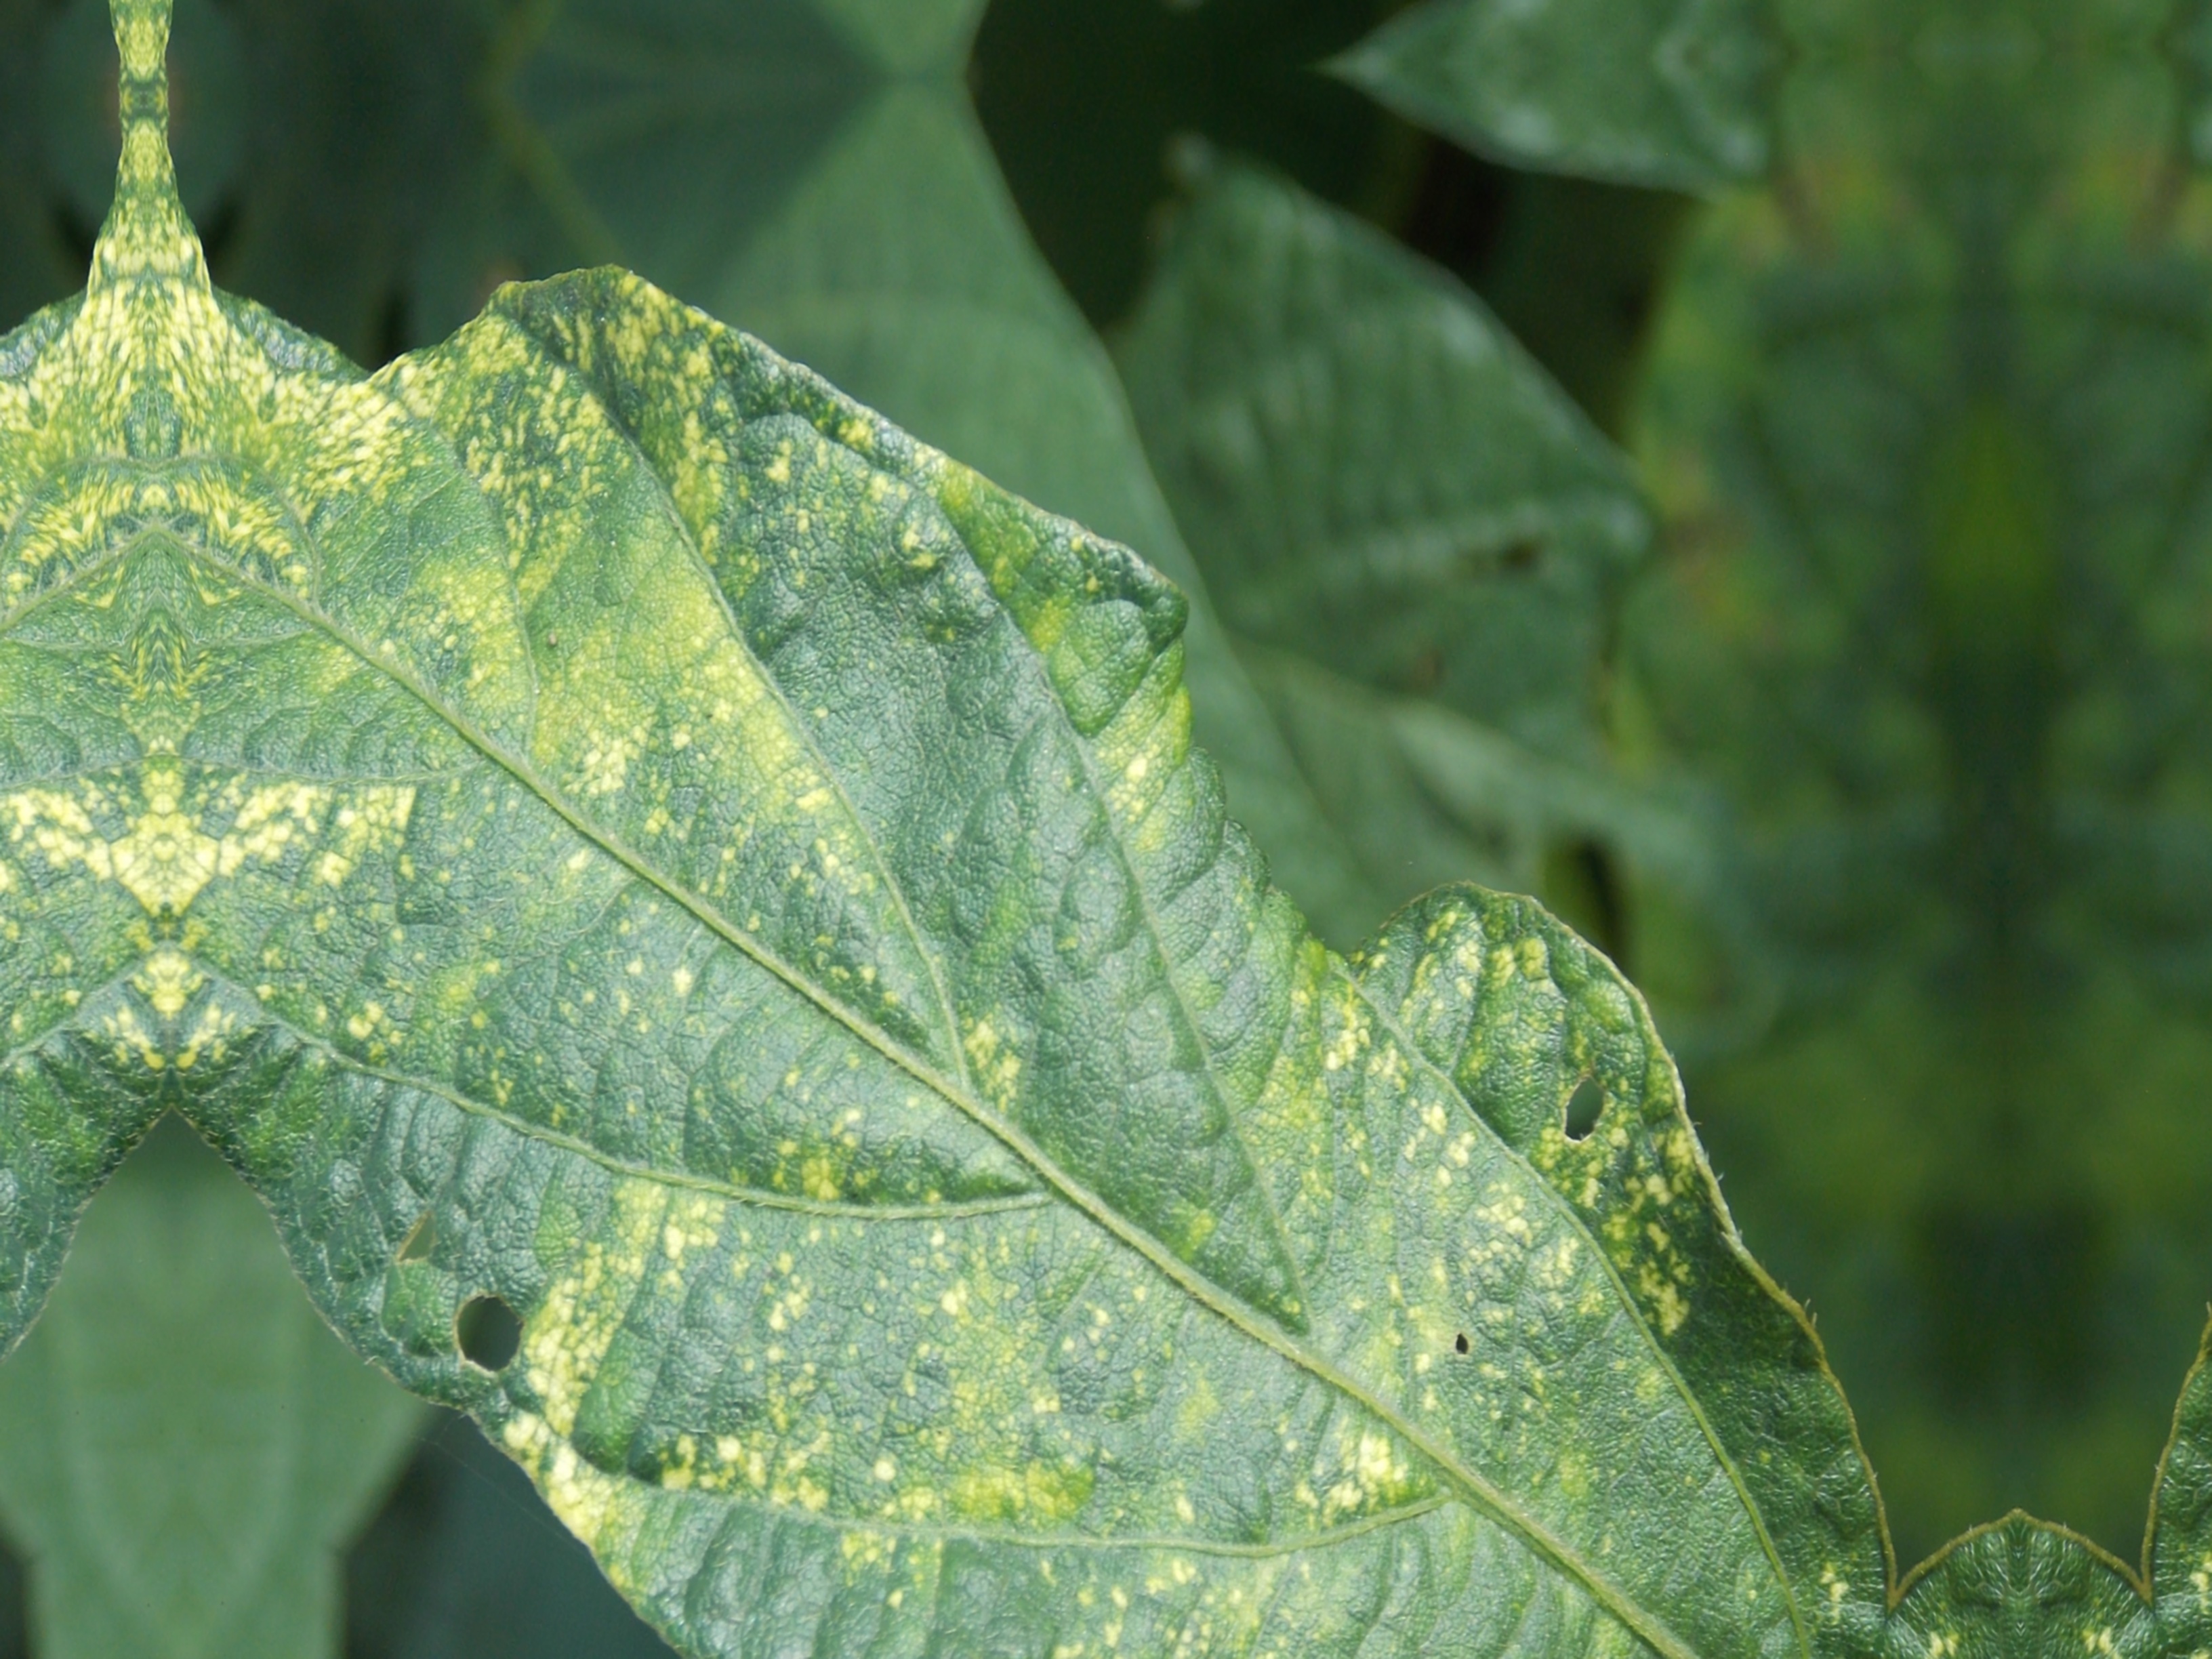
Label: Disease